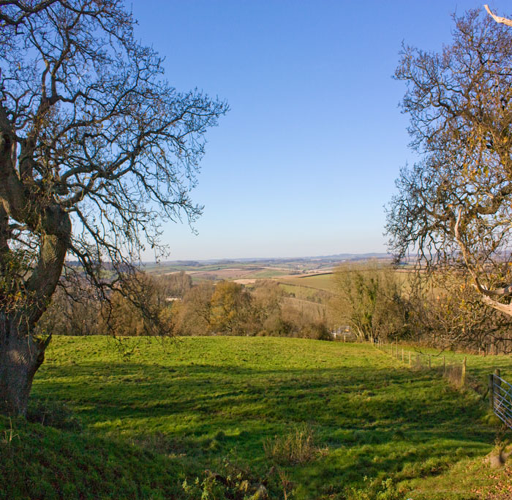
the view from the field